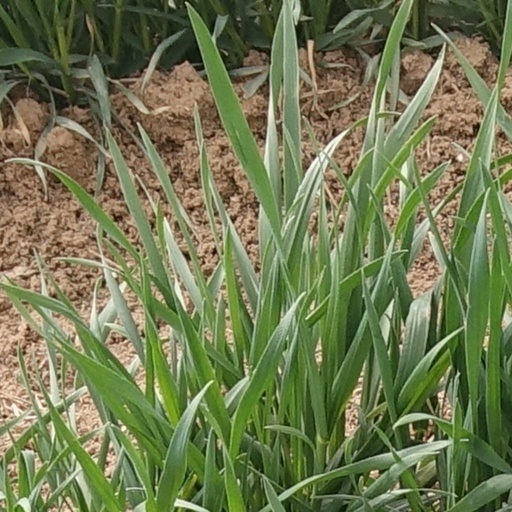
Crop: wheat